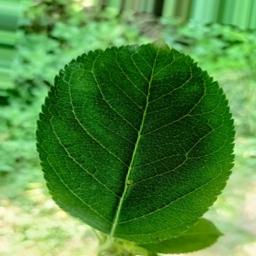
Label: Healthy